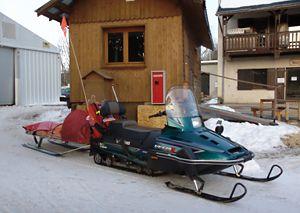
Motoneige des services de secours, tractant une ·civière et portant du matériel de secours, à Bois-Barbu, commune de Villard-de-Lans, Isère